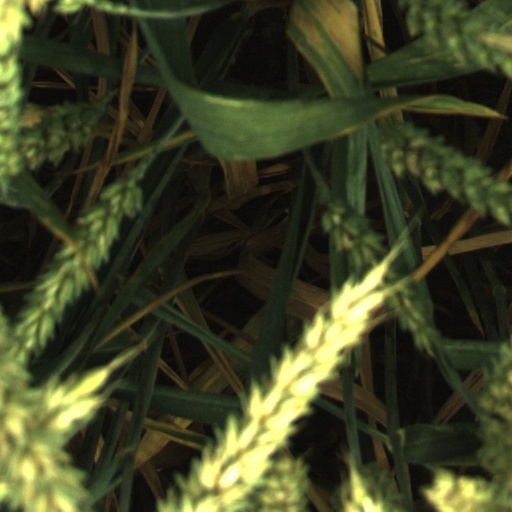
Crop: wheat